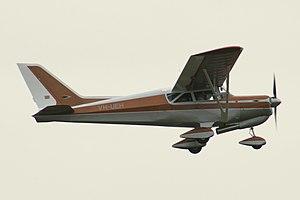
Pressed Steel Company Limited était un fabricant de carrosseries de voitures britannique fondé à Cowley, près d'Oxford, en 1926, une coentreprise entre William Morris et Budd Corporation de Philadelphie, qui tenait la majorité des actions, et la banque Américano-Britannique J. Henry Schroder & Co. À cette époque, la société s'appelait The Pressed Steel Company of Great Britain Limited. Elle acquit les droits des brevets et des processus de Budd pour une utilisation au Royaume-Uni. Morris était intéressé pour son entreprise, Morris Motors Limited.
Le Beagle Airedale est un avion de tourisme quadriplace britannique.